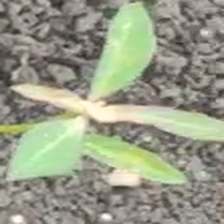
Weed species: Moti_dudhi(Euphorbia_geneculata_L)